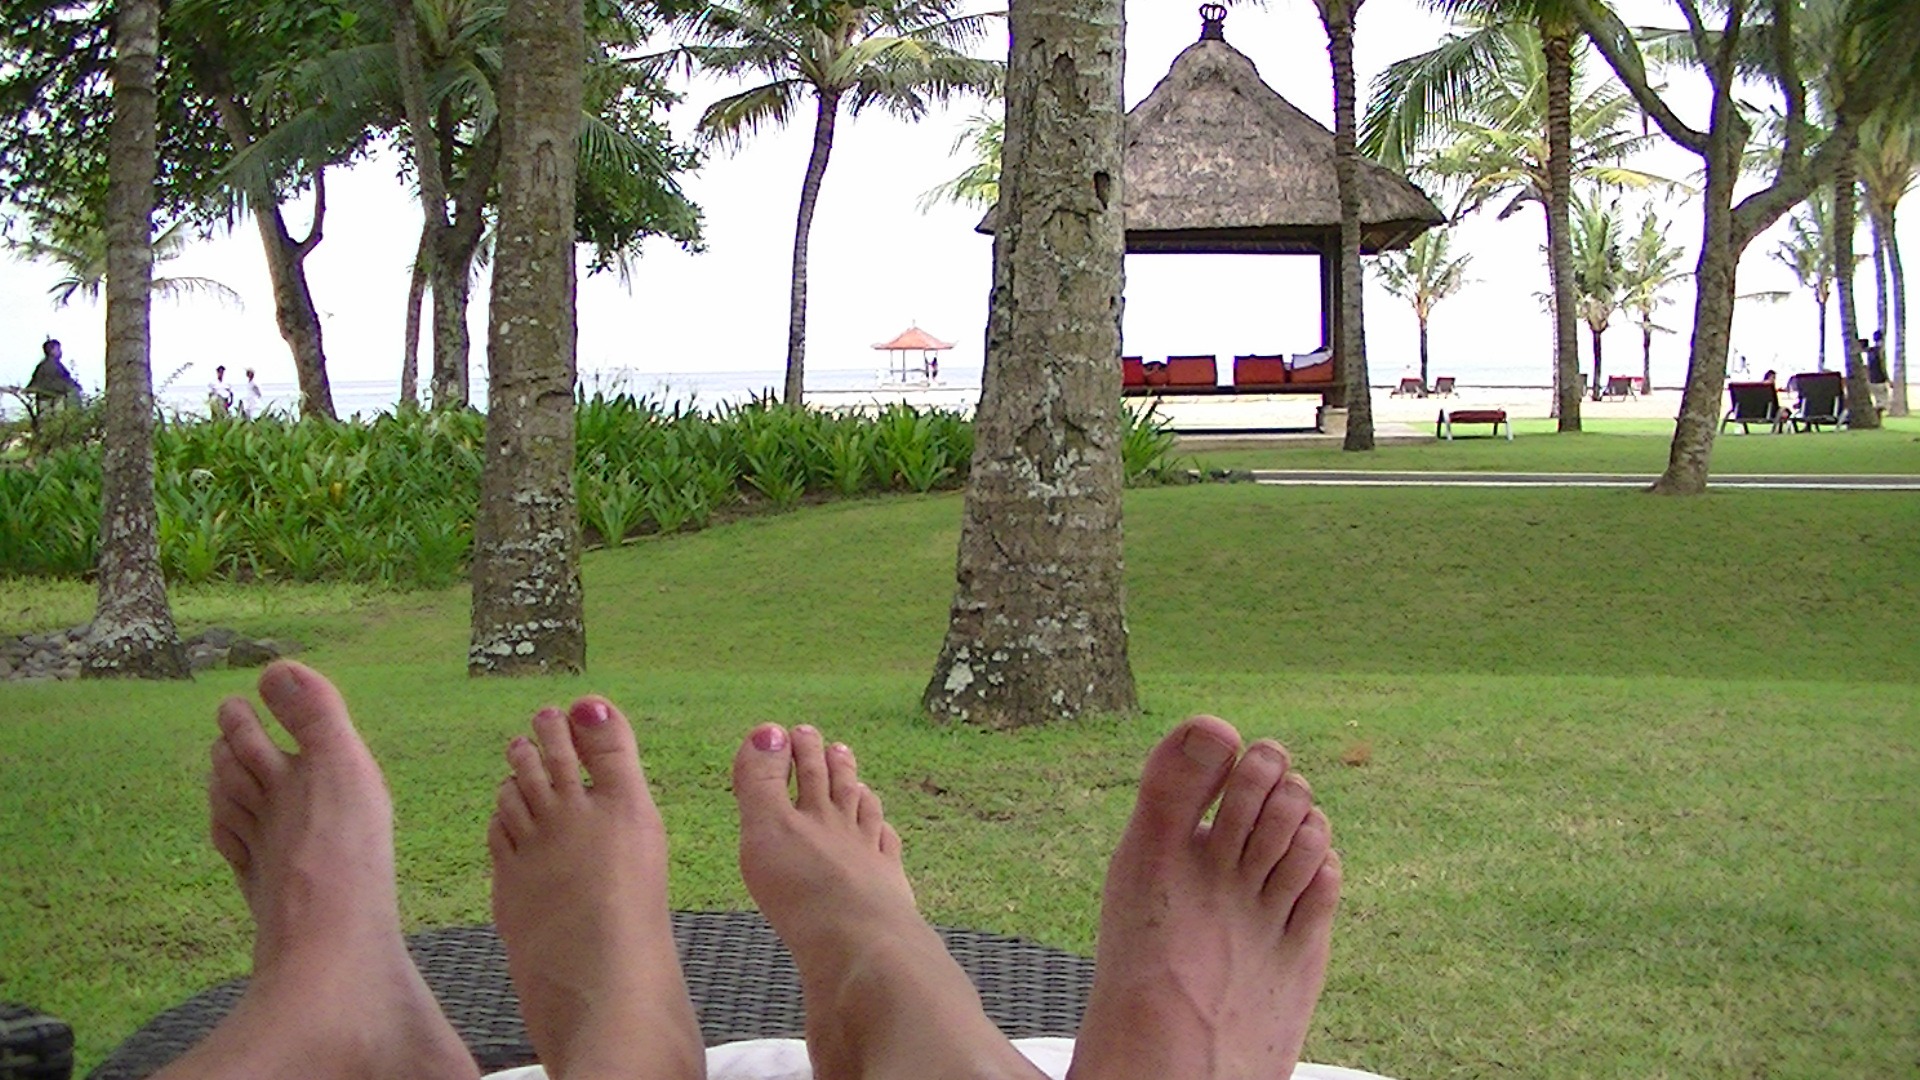
hand, beach, sea, tree, grass, plant, girl, lawn, footprint, feet, summer, vacation, travel, recreation, foot, park, tourism, leisure, plantation